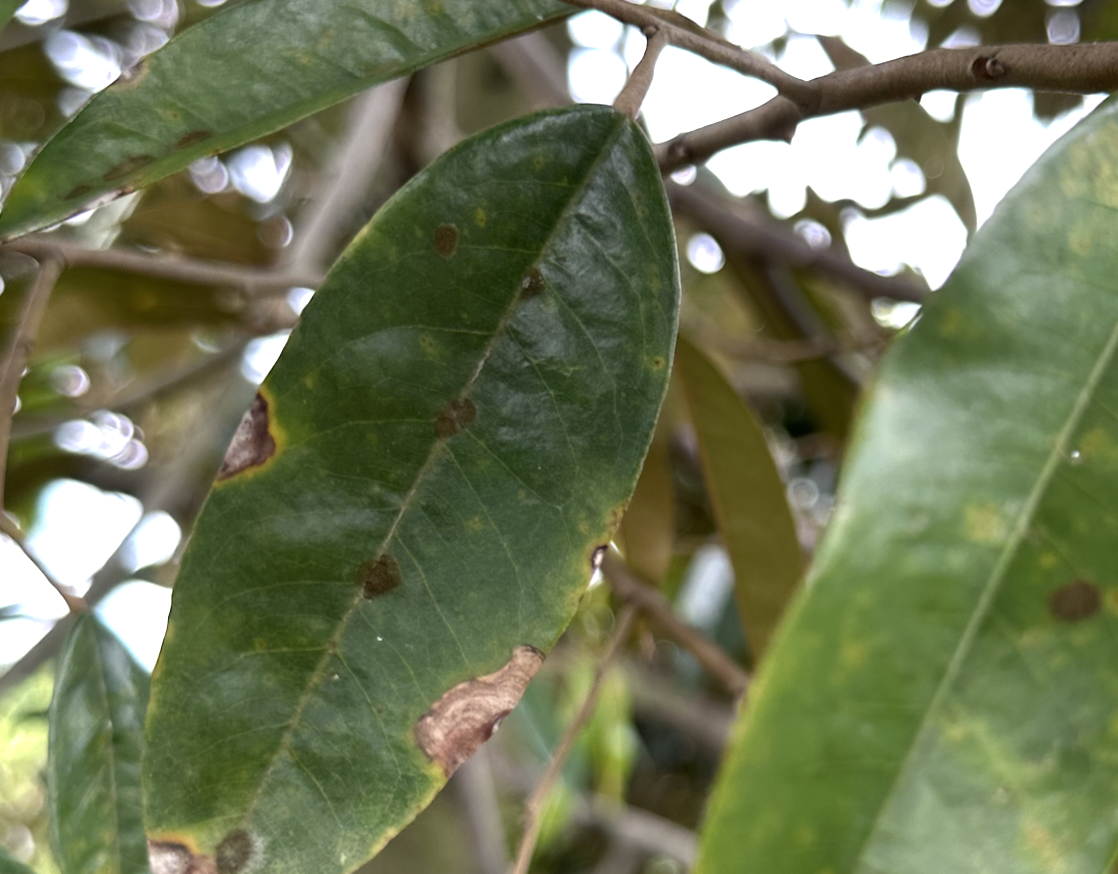
Label: stem_blight